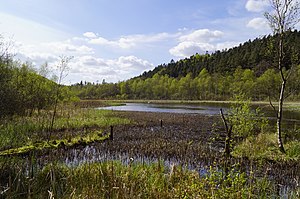
Jenskær
Jenskær Sø i maj
Jenskær Sø set mod vest
Jenskær og Jenskær Sø ligger i bunden af den markante Thorsødalen, vest for Thorsø mellem Silkeborg Vesterskov og Rustrup Skov i Silkeborg Kommune. Jenskær Sø var oprindeligt et engareal, som i 1950’erne blev omdannet til den kunstige sø ved bygning af en dæmning. Den øvrige del af området er også tidligere enge, som længe har været under tilgroning med træer og buske og efterhånden har udviklet sig til mose. I de mere frodige områder opstår elleskov, mens de fattigere kærområder mest rummer dun-birk, pil og pors.